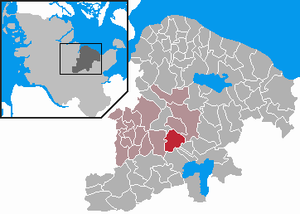
Wahlstorf (Holsten)
Kort
Wahlstorf er en by og kommune i det nordlige Tyskland, beliggende i Amt Preetz-Land i den sydvestlige del af Kreis Plön. Kreis Plön ligger i den østlige/centrale del af delstaten Slesvig-Holsten.